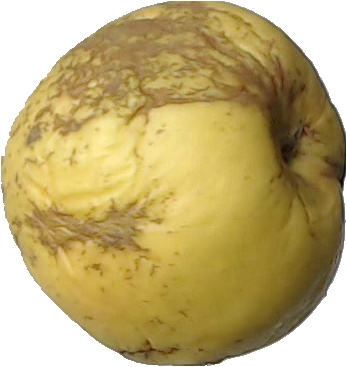
Label: apple_golden_1